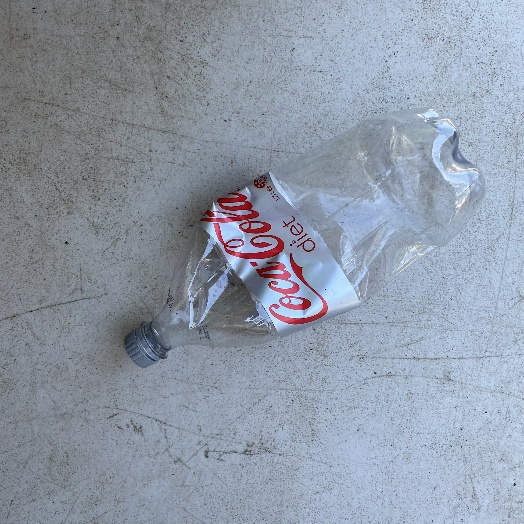
Label: Plastic